Frederick Walton (engineer)

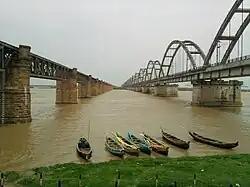
Havelock Bridge (1900) on left, now known as the Old Godavari Bridge

Walton studied under Richard Johnson, chief civil engineer of the Great Northern Railways. He worked as an assistant engineer at Cheshire Railways from 1860 to 1868. Walton then moved to India and worked for the Oudh and Rohilkhand Railway Company from 1868 to 1888. During this time he was in charge of the construction of the Ramganga River Bridge and Lines.